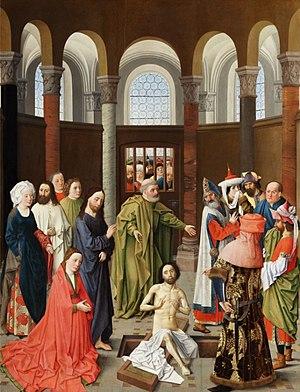
Albert van Ouwater est un peintre hollandais. Élève du peintre Albert Simonsz, maître de Geertgen tot Sint Jans, il est un paysagiste apprécié dans la tradition haarlémoise des primitifs flamands. Le peintre Gérard David se forme vraisemblablement à Haarlem, auprès de lui.
Voici une liste de peintres qui sont nés et/ou étaient principalement actifs aux Pays-Bas. Pour les artistes nés et actifs dans le Sud des Pays-Bas méridionaux, consultez la Liste des peintres Flamands. Les artistes sont triés par siècle puis par nom de famille. En général, les artistes inclus sont mentionnés sur le site web l'ArtCyclopedia, dans le Grove Dictionary of Art, dont les tableaux se vendent régulièrement à plus de 20 000 $ aux enchères. Les peintres actifs sont donc sous-représentés, alors que plus de la moitié des artistes sont des peintres baroques du XVIIᵉ siècle, ce qui correspond à peu près à l'âge d'or hollandais. Les noms d'artistes plus âgés ont souvent différentes orthographes; l'orthographe préférée est utilisée telle qu'elle figure dans la base de données du Rijksbureau voor Kunsthistorische Documentatie, mais plusieurs peintres sont répertoriés deux fois lorsque leurs noms alternatifs communs sont alphabétiquement éloignés.